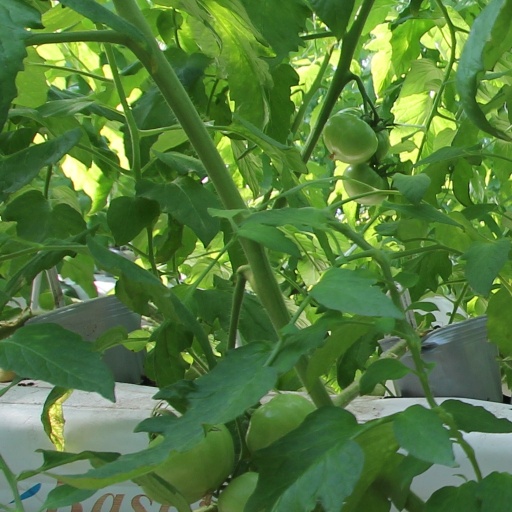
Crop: tomato